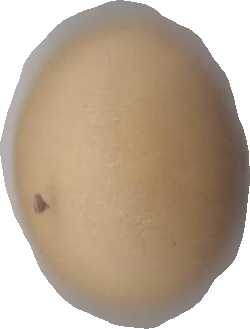
Variety: Dega